Albert Bickford

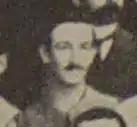
Bickford during his Carlton career

Albert Bartlett Bickford (24 August 1887 – 23 December 1971) was an Australian rules footballer who played with Carlton and Melbourne in the Victorian Football League (VFL).